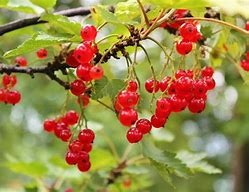
Label: redcurrant